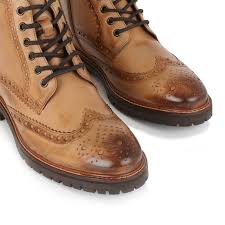
Label: Brogue